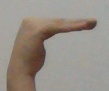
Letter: haa